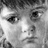
Emotion: sad